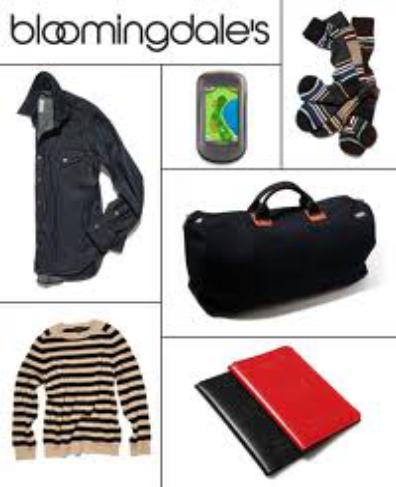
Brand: Bloomingdale's
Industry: Clothes